Tropical cyclones in 2015

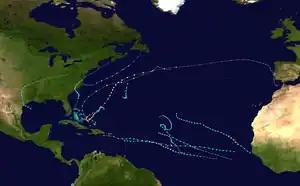
2015 Atlantic hurricane season summary map

The 2014–16 El Niño event influenced tropical cyclone activity around the world, where it contributed to record breaking seasons in the Central Pacific and Eastern Pacific tropical cyclone basins. By contrast, it limited Atlantic hurricane activity, producing strong vertical wind shear, increased atmospheric stability, stronger sinking motion and drier air across the tropical Atlantic. The Central Pacific basin saw its most active tropical cyclone season on record with 16 tropical cyclones recorded during 2015. Within the Southern Hemisphere, the El Niño pushed tropical cyclone activity in the South Pacific Ocean eastwards, with activity flourishing near Vanuatu, Fiji and Tonga. As a result of this displacement and other factors such as a positive Indian Ocean Dipole, the 2015–16 Australian region cyclone season was the least active since reliable records started during the 1950s, with only three named tropical cyclones developing in the region compared to an average of eleven.